Indian Brook Reservoir

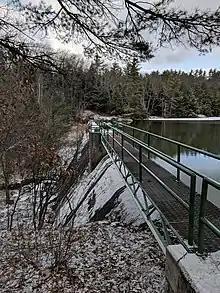
Indian Brook Dam

Indian Brook Reservoir is a 58 acre reservoir located in the town of Essex, Vermont. It is the focal point of the Indian Brook Town Conservation Area.